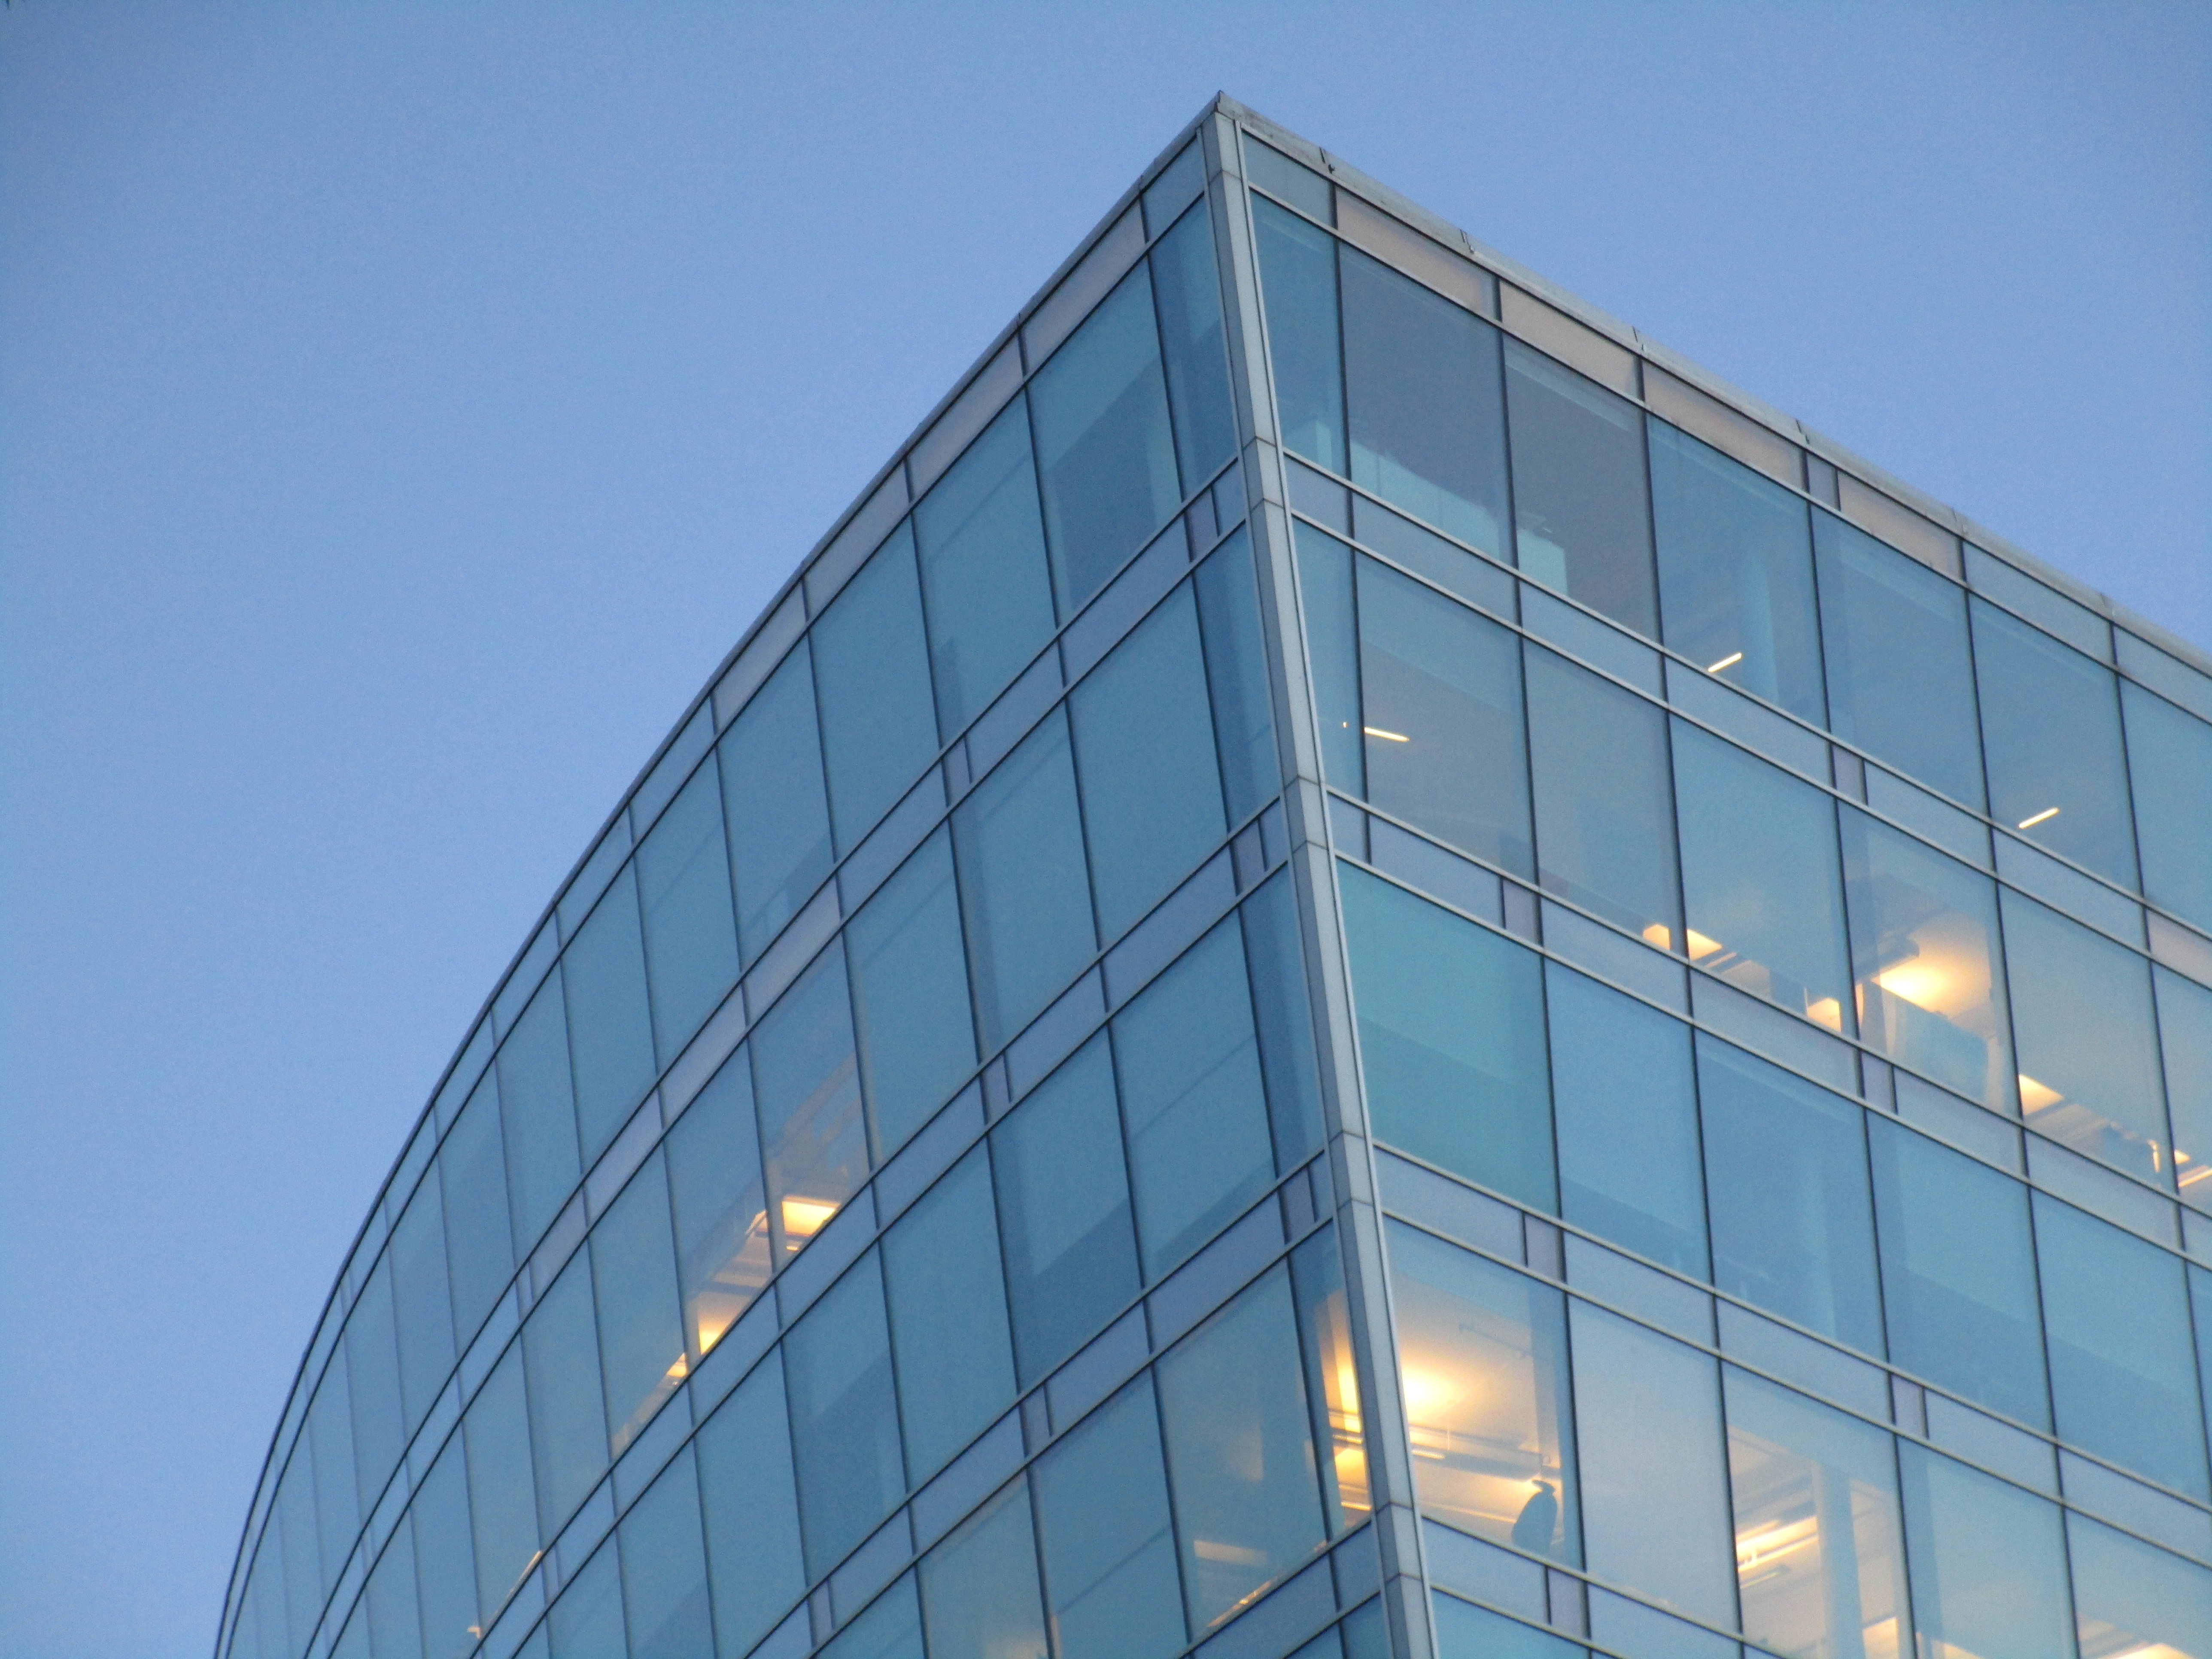
architecture, building, skyscraper, clear, facade, blue, modern, tower block, new, silhouettes, commercial building, headquarters, architecure, daylighting